Obitus

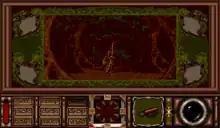
Screenshot

"Obitus" combines several graphical styles and perspectives in a labyrinth-based game. Though nearly every piece of a forest or catacomb looks indistinguishable from the next screen, this can be dealt with by the player making physical maps, using the compass. The game is heavily focused on the need to make maps. Without them, the player will die long before making it to the end. There is very little food and time cannot be wasted walking around trying to find a way forward. The player's stamina bar steadily runs out and can only be replenished by sleeping, which can only be done safely beside a friendly NPC. Once the stamina bar is depleted, the player's health begins to deplete.